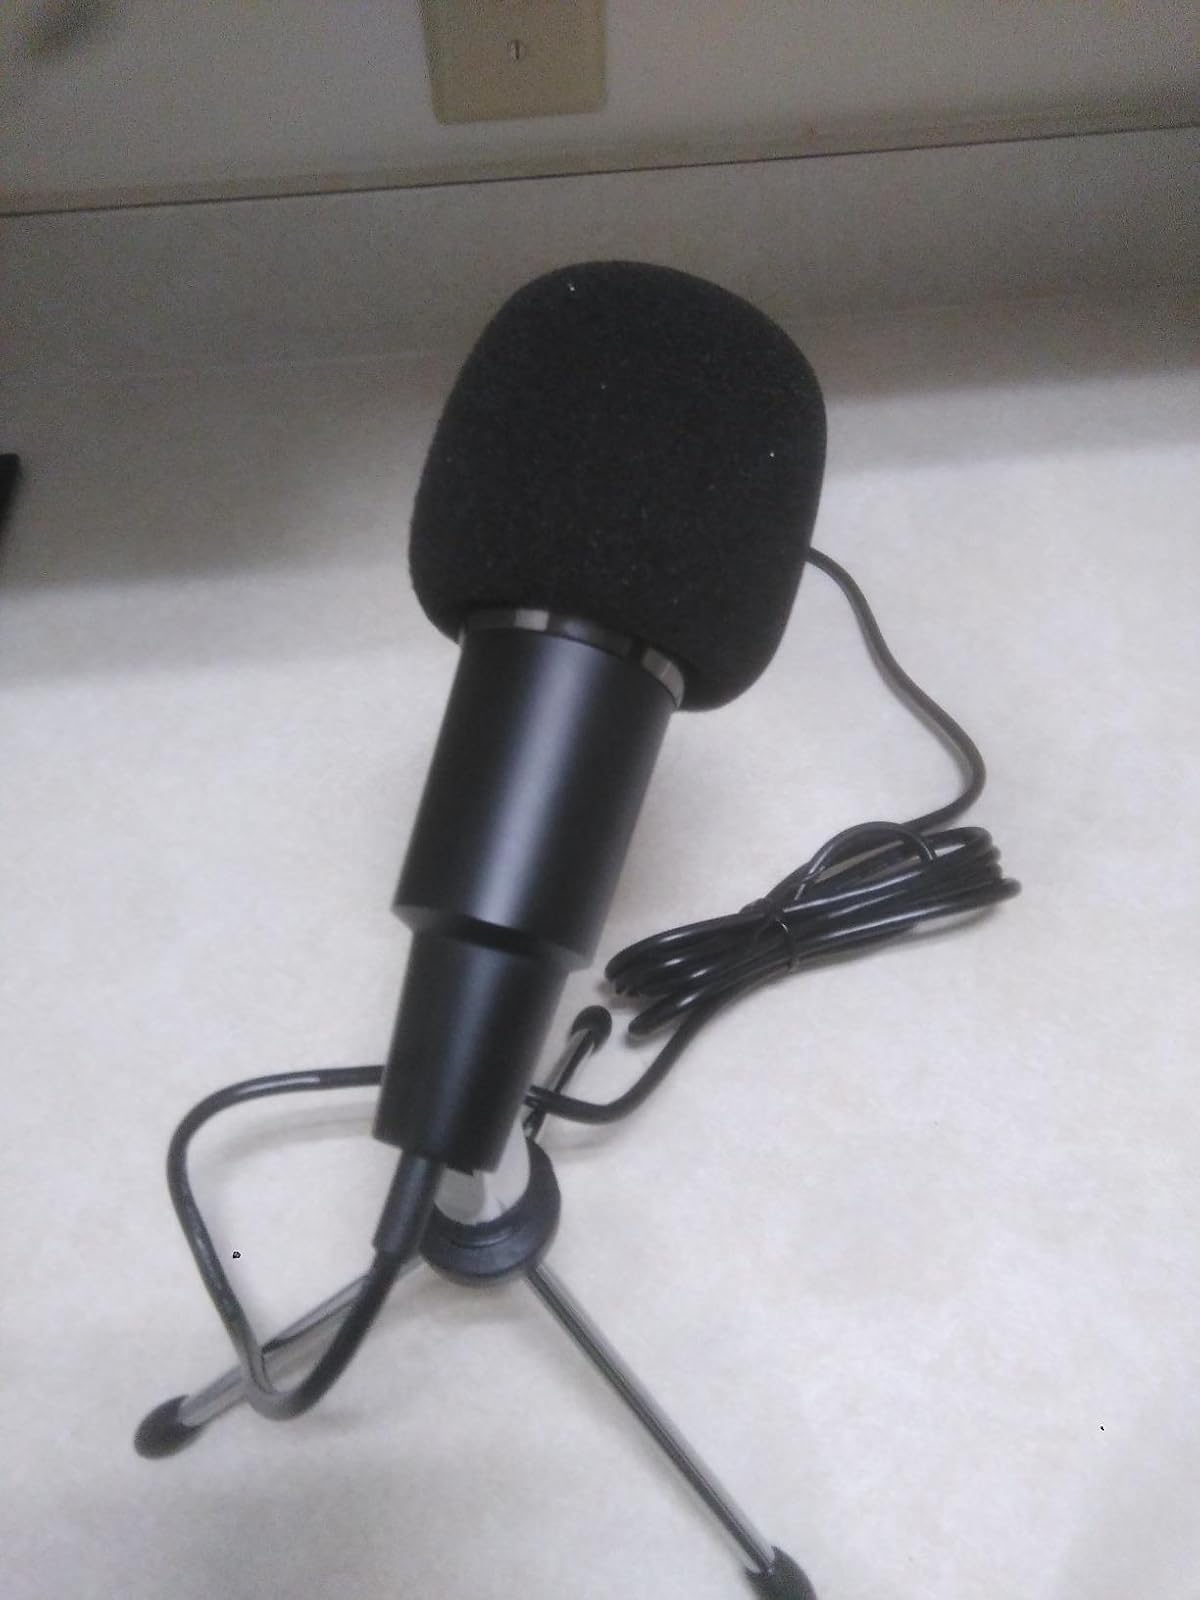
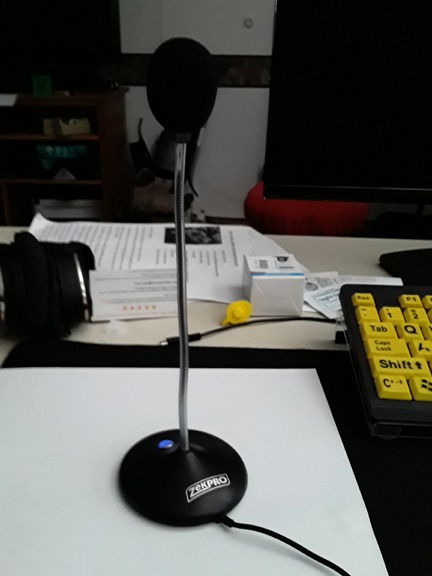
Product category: microphone
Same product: no